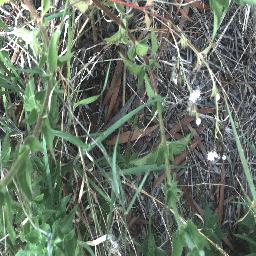
Label: siam_weed